Hotel toilet paper folding

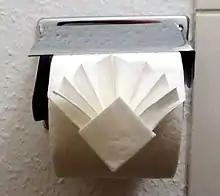
Toilegami

"Toilet paper origami" (also called "toilegami") is a variation that involves folding toilet paper in elaborate shapes.